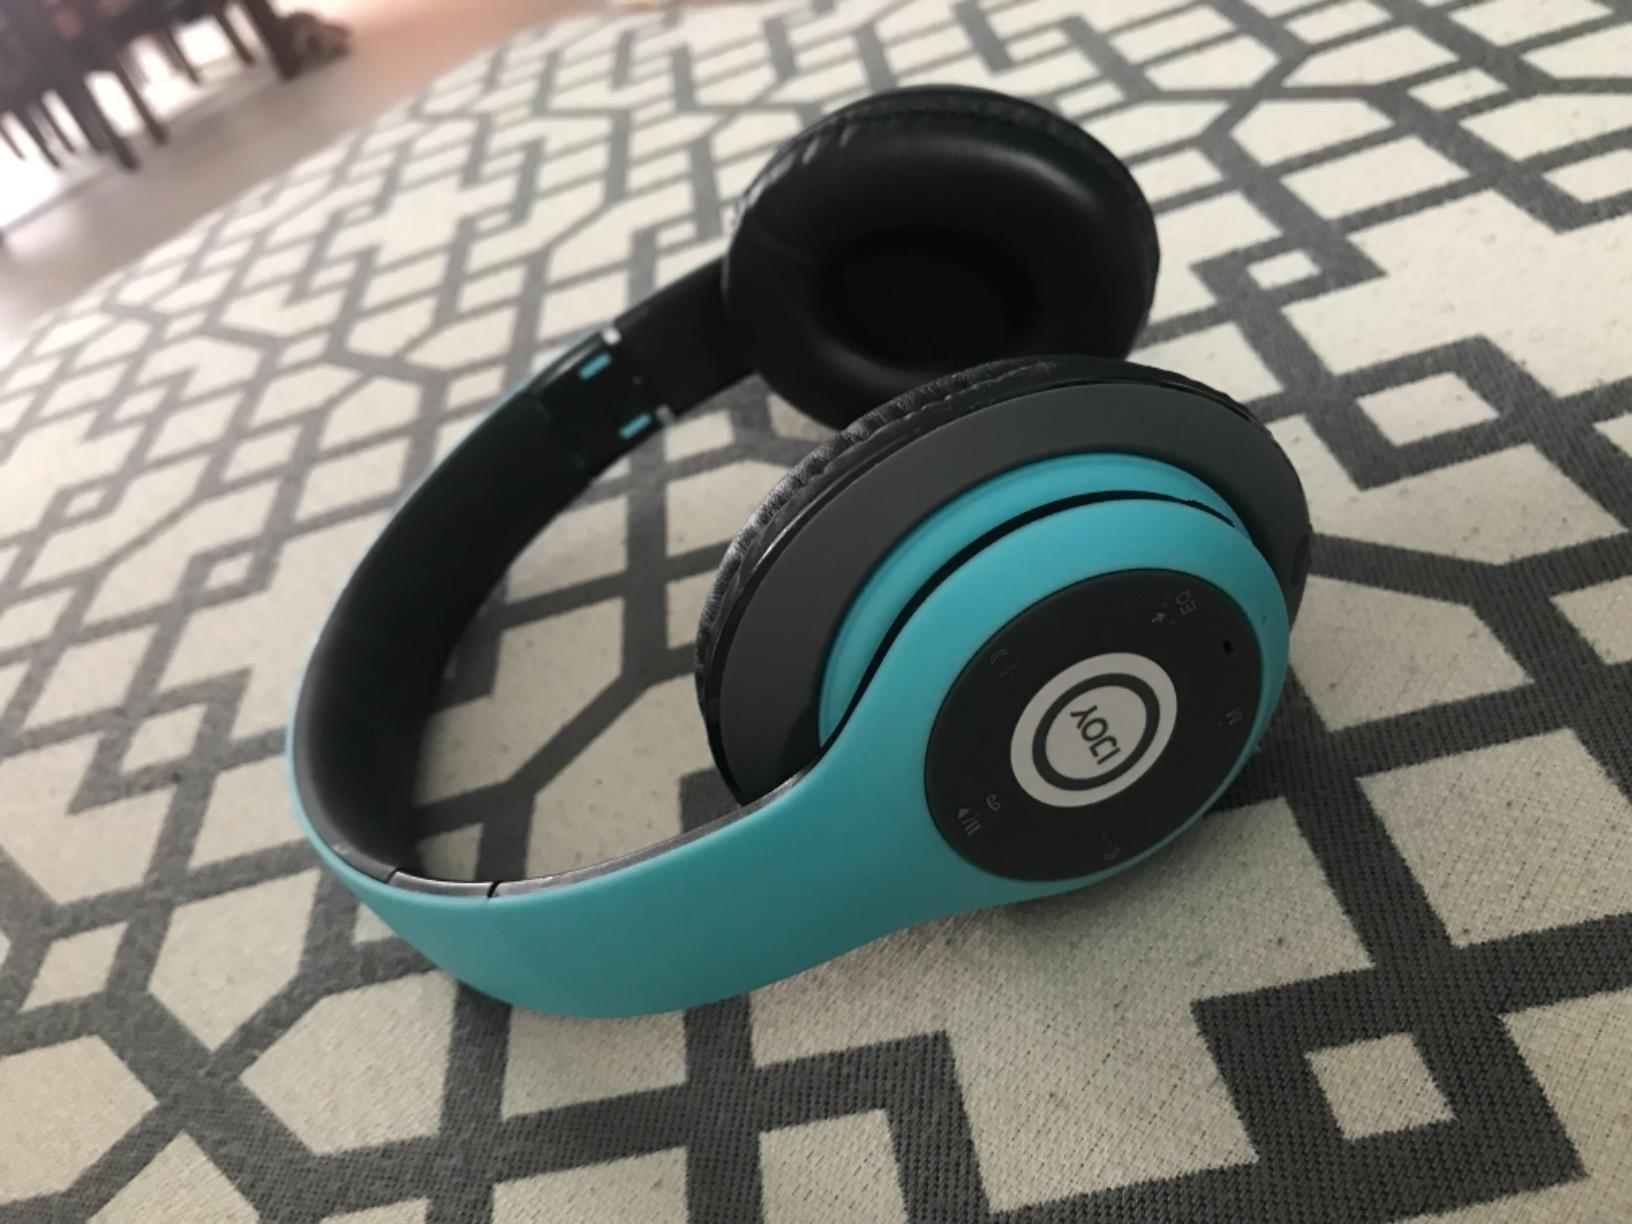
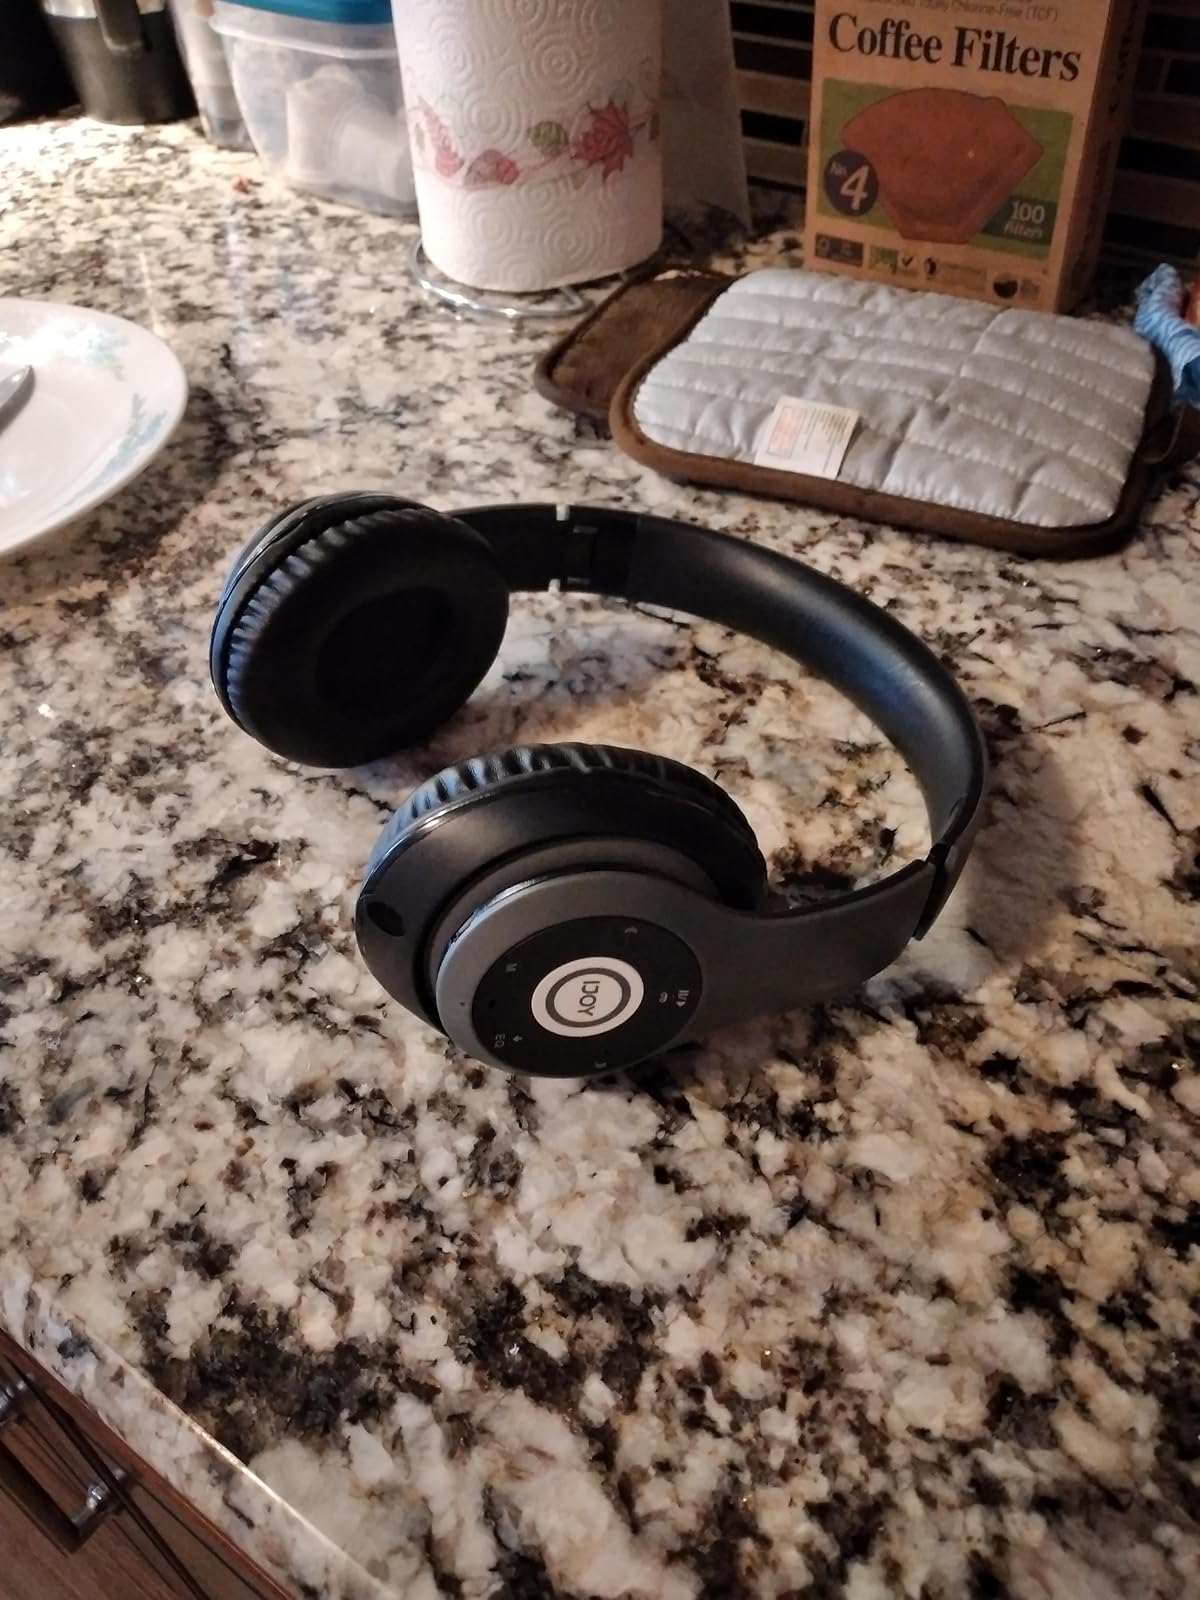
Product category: headphones
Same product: no